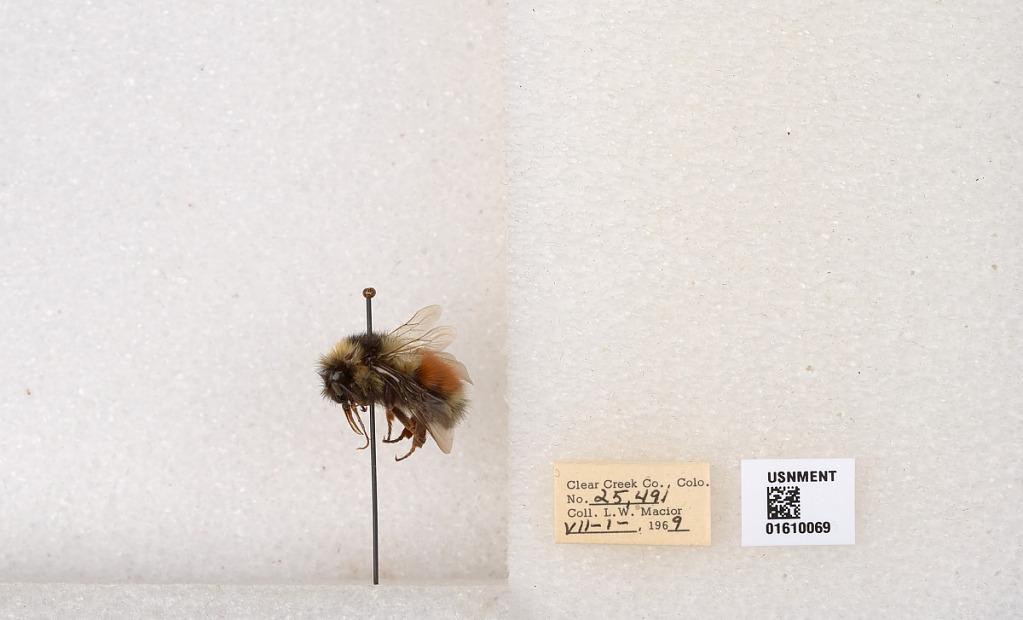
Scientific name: Bombus (Pyrobombus) sylvicola Kirby
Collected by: L. Macior
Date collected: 1969-7-1
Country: United States
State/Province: Colorado
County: Clear Creek
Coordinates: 39.6891, -105.644